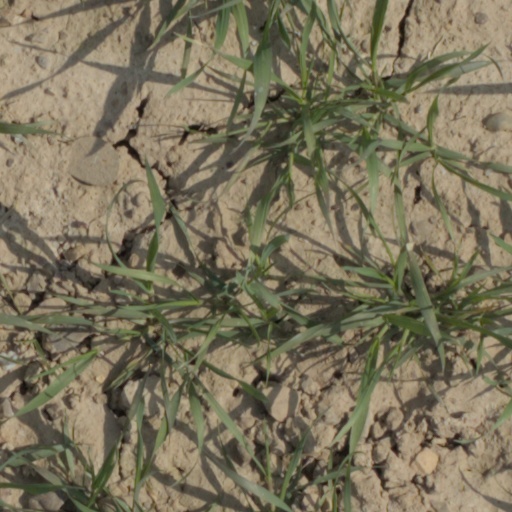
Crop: wheat